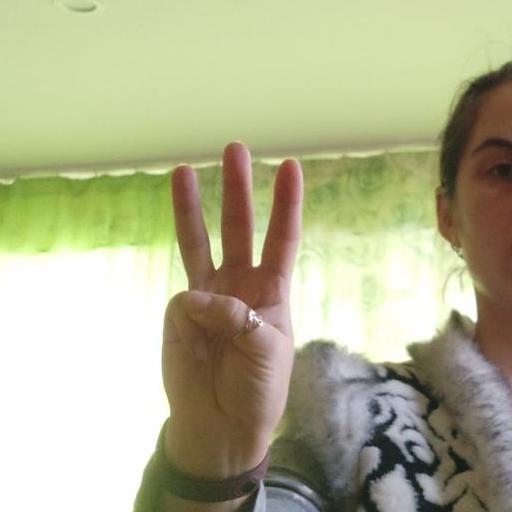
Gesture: three